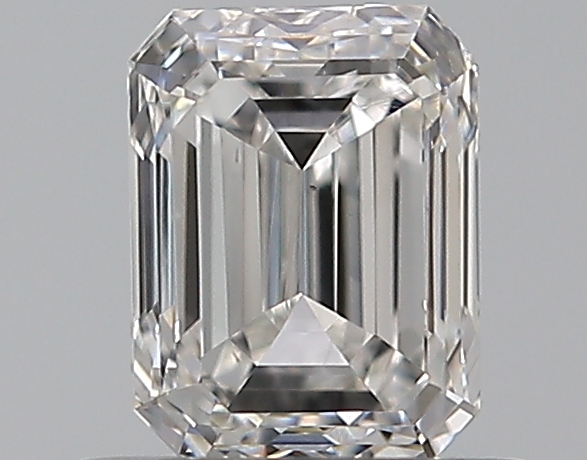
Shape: emerald
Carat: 0.53
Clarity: VS1
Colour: F
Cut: VG
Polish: EX
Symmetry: VG
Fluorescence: F
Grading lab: GIA
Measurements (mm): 5.19 x 3.91 x 2.67